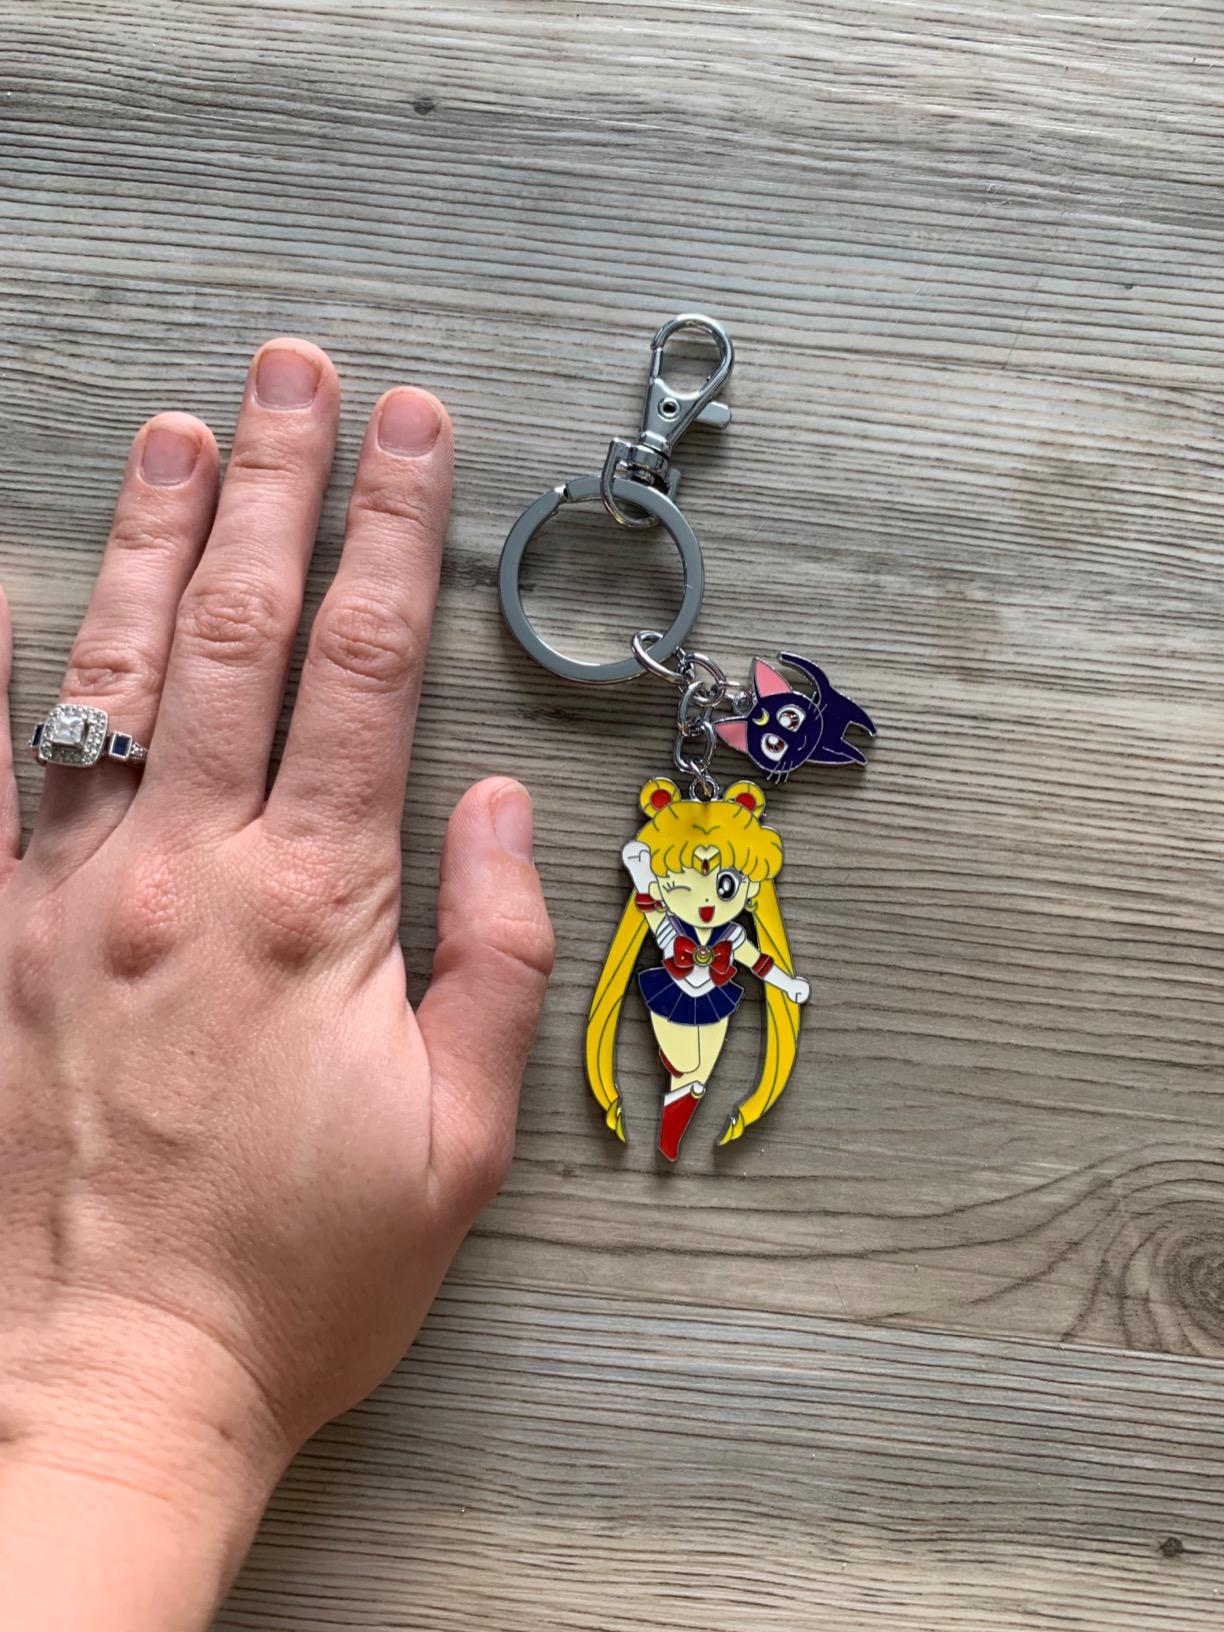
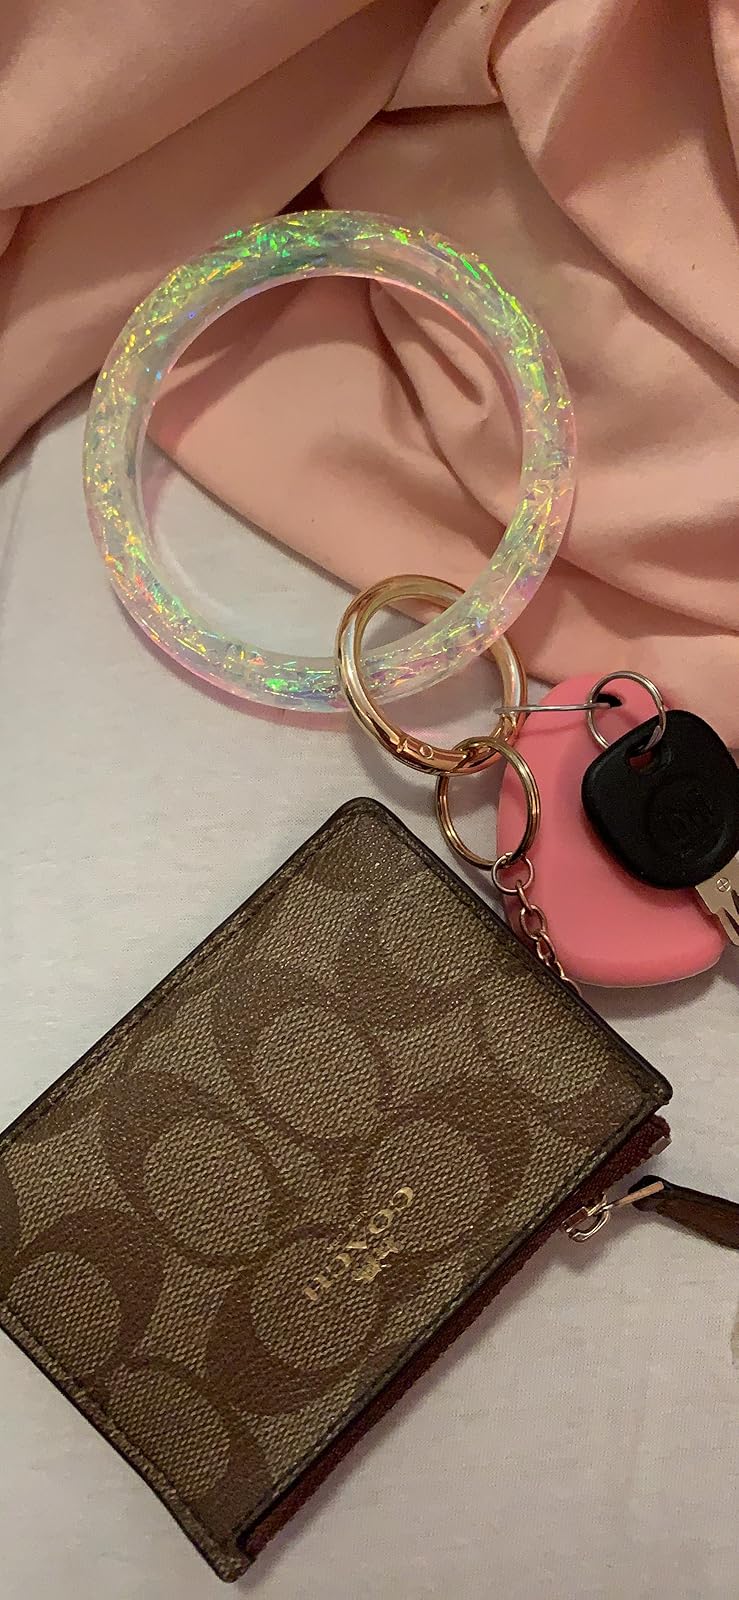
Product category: accessories_keychain
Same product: no